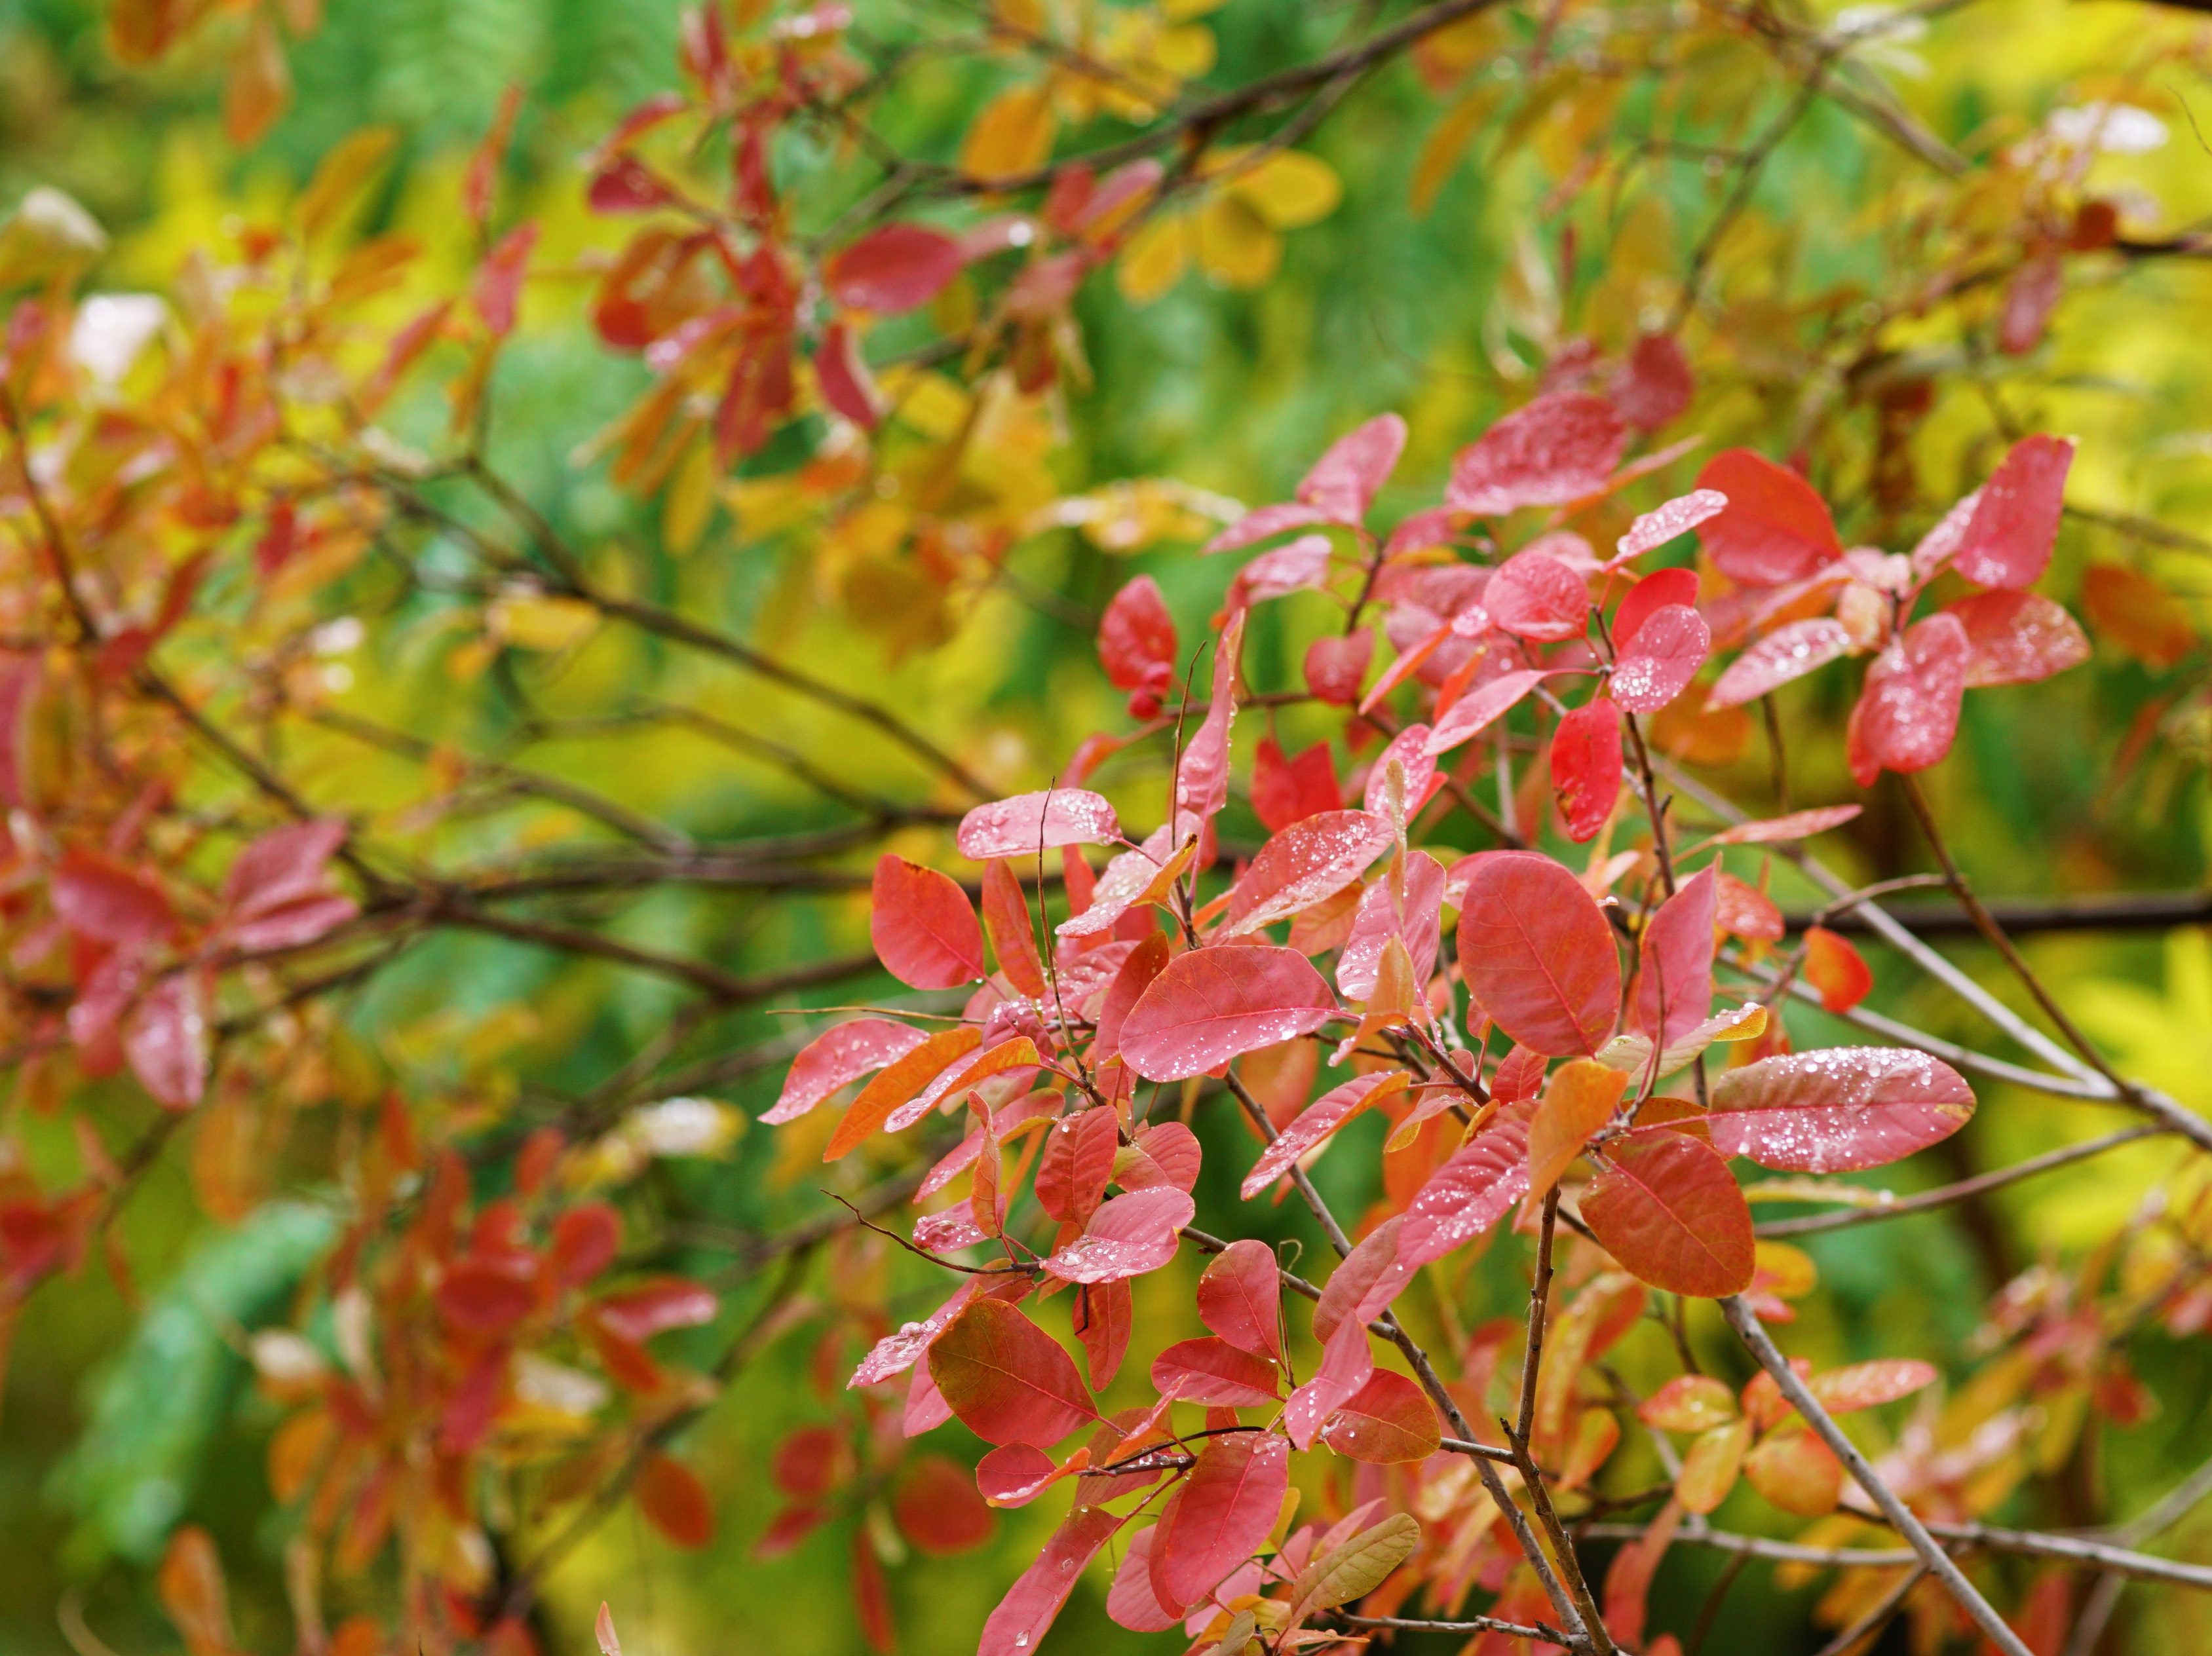
tree, nature, forest, branch, blossom, plant, leaf, flower, red, produce, evergreen, autumn, park, botany, yellow, closeup, flora, season, maple tree, sheet, trees, leaves, shrub, deciduous, autumn leaf, red leaf, yellow leaves, golden autumn, yellow autumn leaves, listopad, flowering plant, purple leaf, woody plant, land plant